José Filipe Torres

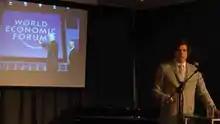
Jose Filipe Torres at the Berlin International Economics Congress in 2011

José Filipe Torres (born 13 April 1976) is a Portuguese entrepreneur, spokesperson, and consultant on country branding and nation branding.